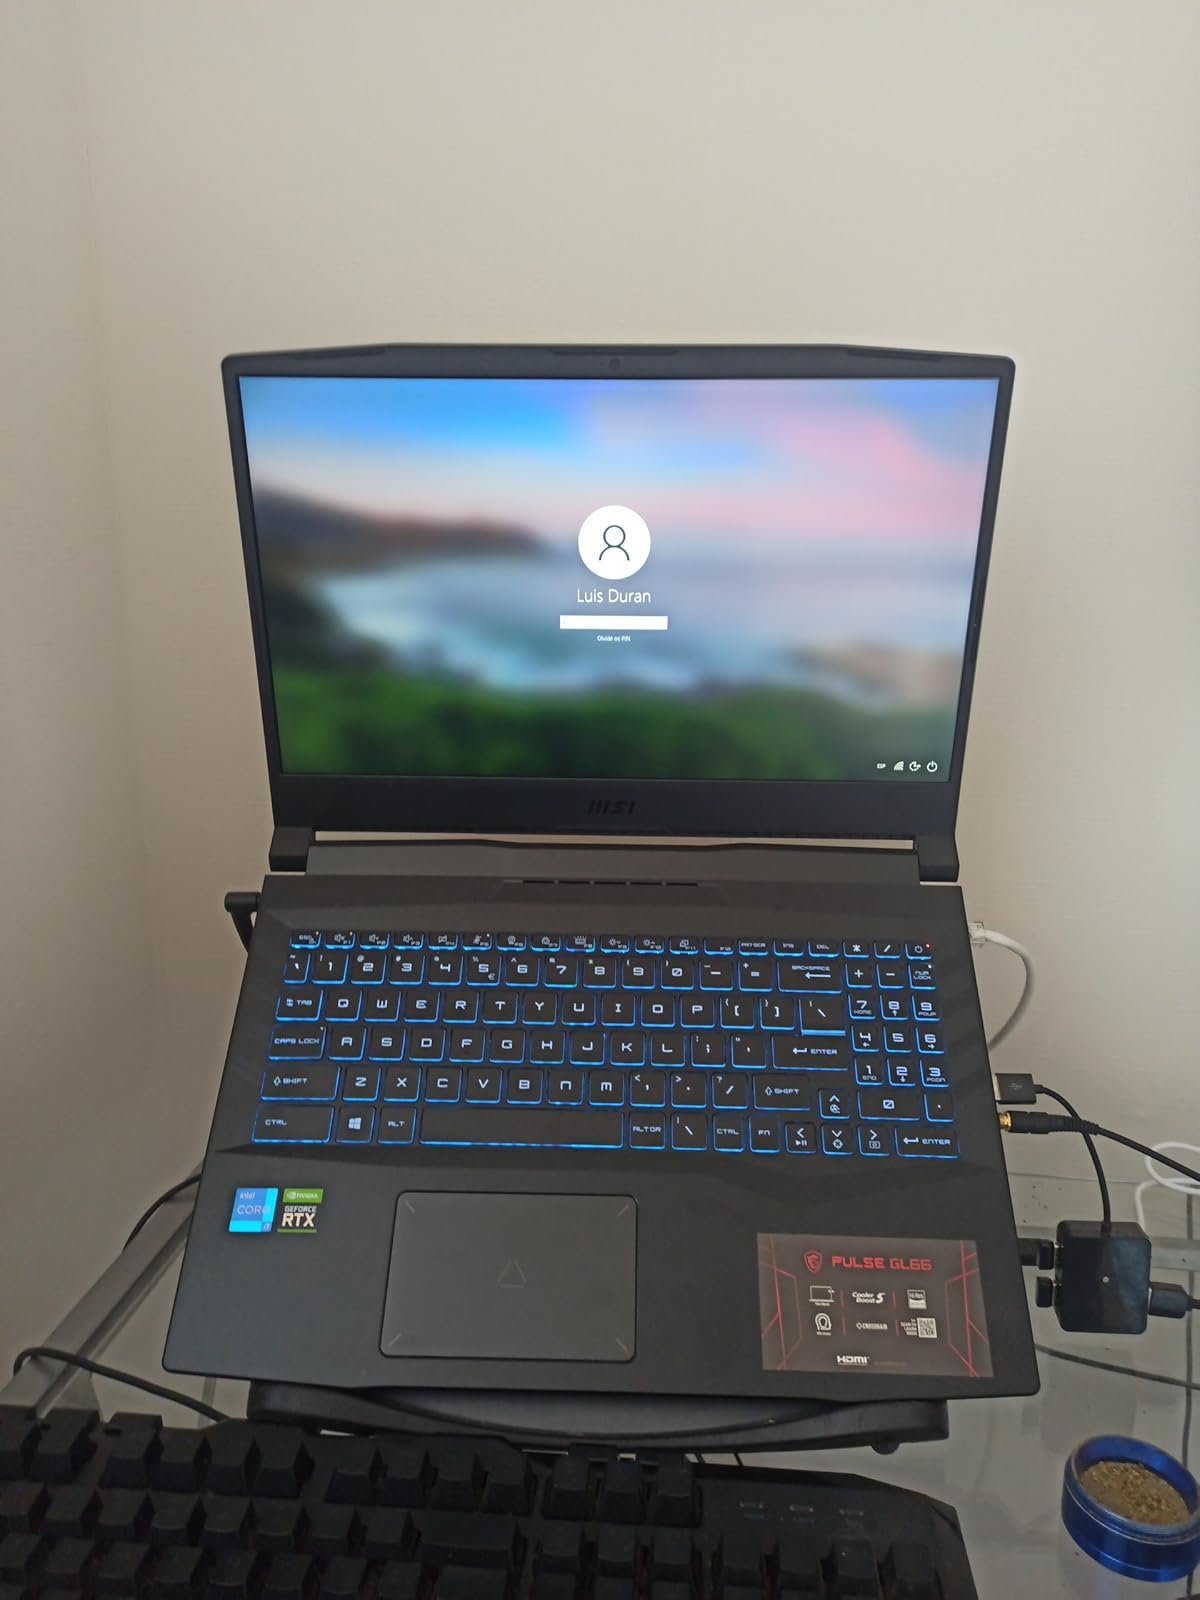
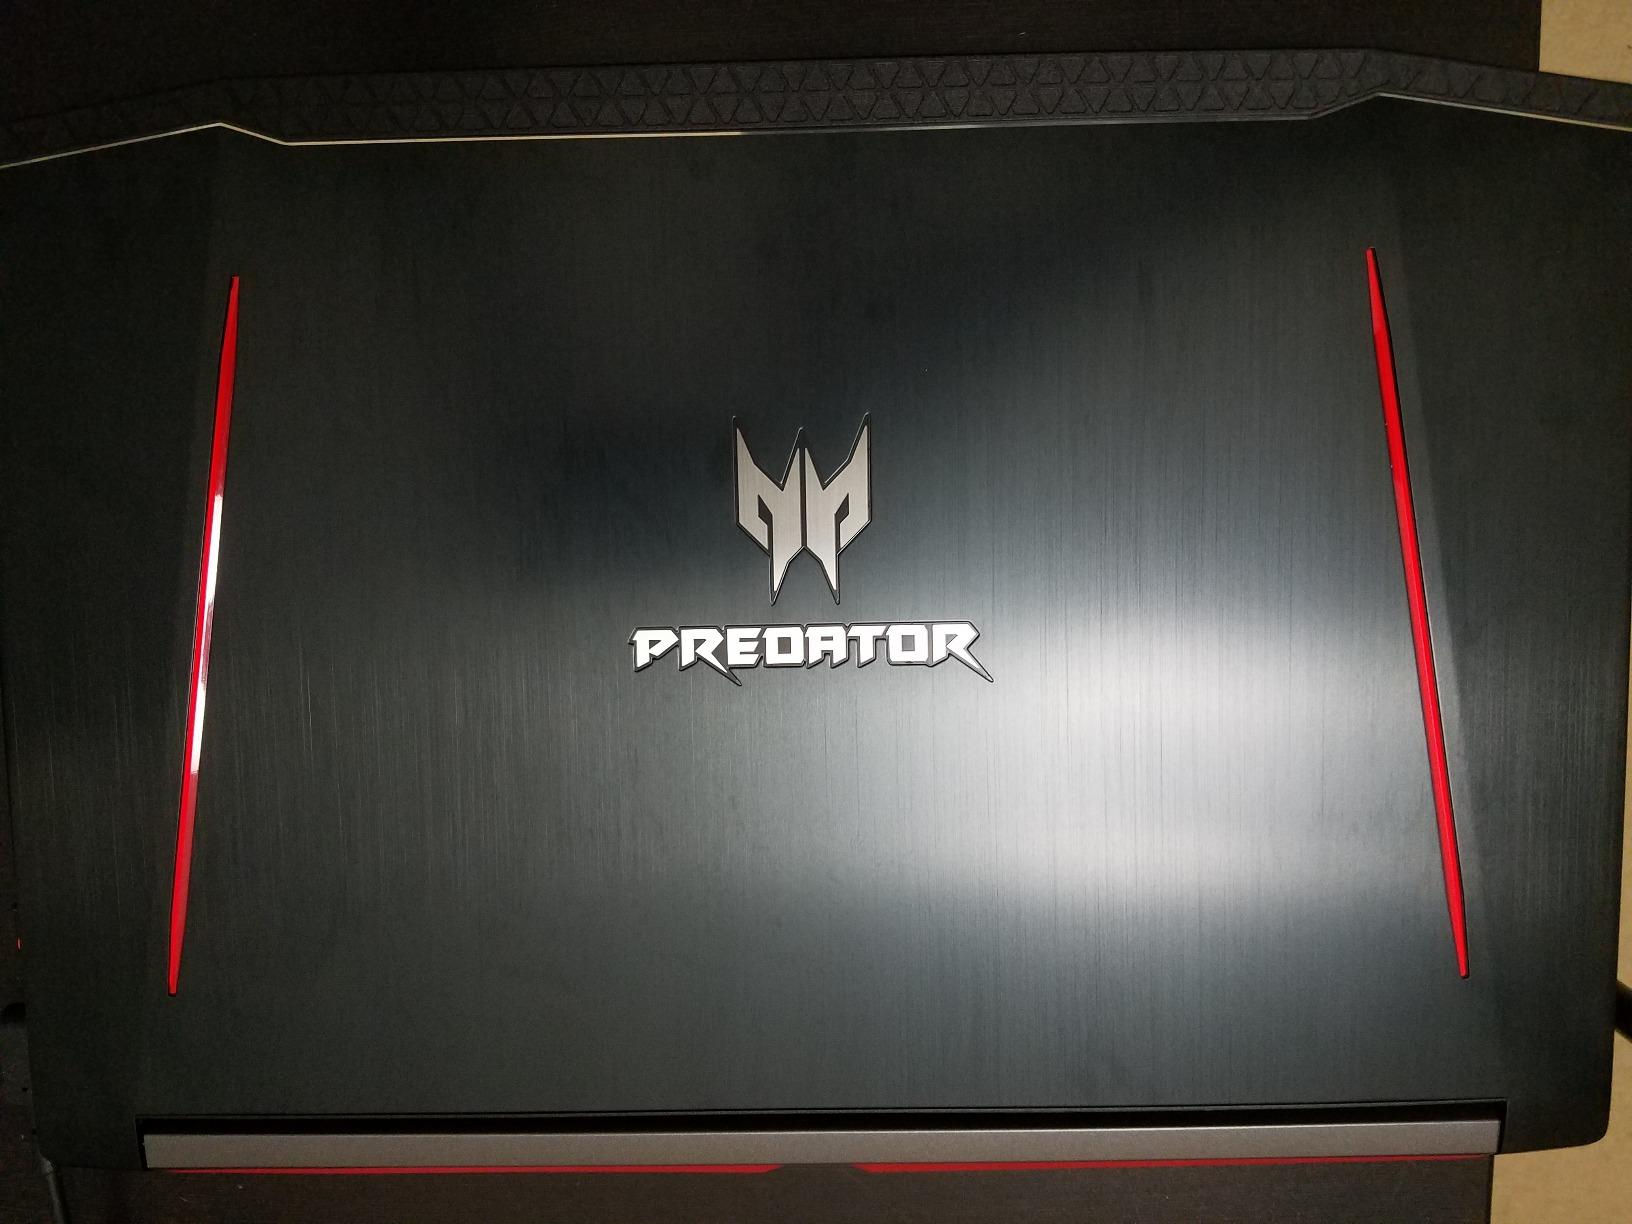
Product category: laptop
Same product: no